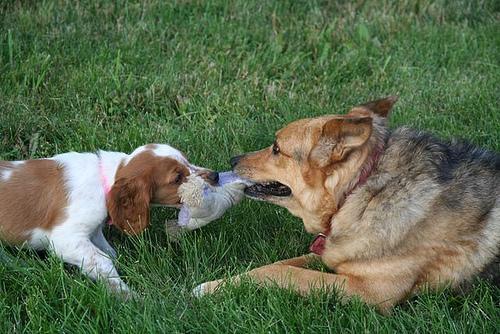
Welsh_springer_spaniel